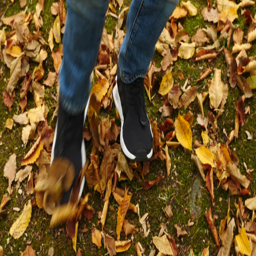
view from above , feet walking along the autumn fallen leaves .